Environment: real
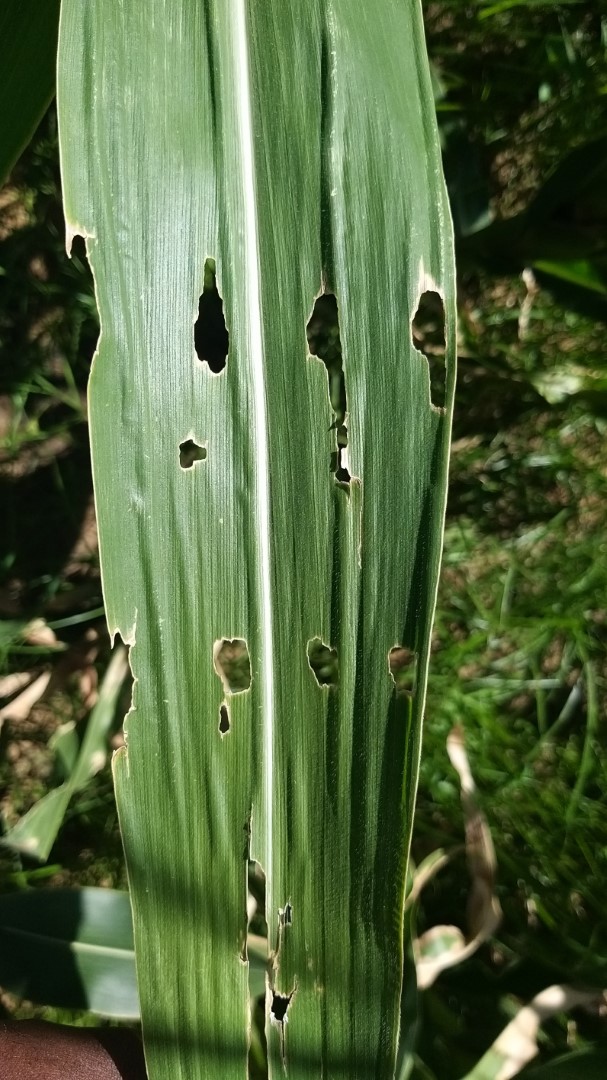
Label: fall_armyworm